Pierre Olivier Joseph Coomans

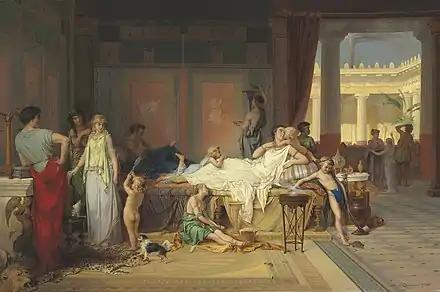
Joseph Coomans - The Last Hour of Pompeii - The House of the Poet

In 1855, Coomans contracted cholera in Varna and left the battlefields to recuperate in Constantinople, then Greece, and Italy. He married Adelaïde Lacroix (1838-1884) in Albania in 1856 and the couple moved to Naples where they lived until 1860. There his exposure to the excavations in Pompeii inspired him to create genre paintings of antiquity in the Neo-Pompeian style. Coomans moved to Paris in 1860, where his daughter Heva was born on May 2, 1860. His second daughter, Diana, was born on August 16, 1861. Coomans exhibited regularly at the Paris Salons and his scenes of family life in ancient Rome sold well. His wealth enabled him to build a Pompeian villa of his own on a piece of land next to the Bois de Boulogne between 1874 and 1877 although the structure is no longer extant. Critics thought despite their pictorial virtuosity, intimacy and rigorous compositions, his Pompeian subjects did not have the breadth of his romantic painting, nor the grandiloquent character of the compositions of Jean-Léon Gérôme, nor the fascinating eroticism of Lawrence Alma-Tadema, the two recognized masters of the Pompeian genre. His work achieved international success, though, thanks to its photographic and lithographic reproductions. He also instructed and greatly influenced his two daughters, who both became successful painters as well, specializing, like their father, in portrayals of inhabitants of ancient Pompeii with their father's manner and feeling of color.